Anselm of Canterbury

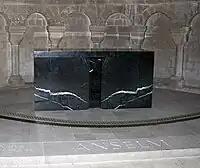
The Altar of St Anselm in his chapel at Canterbury Cathedral. It was constructed by English sculptor Stephen Cox from Aosta marble donated by its regional government and consecrated on 21 April 2006 at a ceremony including the Bishop of Aosta and the Abbot of Bec. The location of Anselm's relics, however, remains uncertain.

William Rufus was killed hunting in the New Forest on 2 August 1100. His brother Henry was present and moved quickly to secure the throne before the return of his elder brother Robert, Duke of Normandy, from the First Crusade. Henry invited Anselm to return, pledging in his letter to submit himself to the archbishop's counsel. The cleric's support of Robert would have caused great trouble but Anselm returned before establishing any other terms than those offered by Henry. Once in England, Anselm was ordered by Henry to do homage for his Canterbury estates and to receive his investiture by ring and crozier anew. Despite having done so under William, the bishop now refused to violate canon law. Henry for his part refused to relinquish a right possessed by his predecessors and even sent an embassy to Pope Paschal II to present his case. Paschal reaffirmed Urban's bans to that mission and the one that followed it.